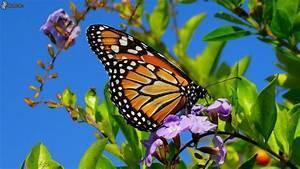
butterfly